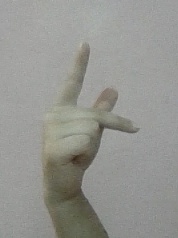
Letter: dha